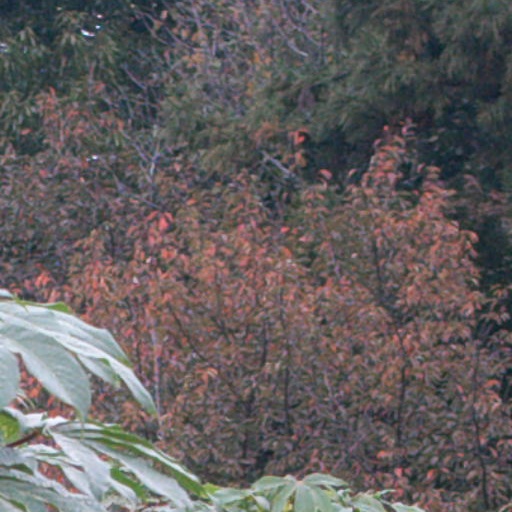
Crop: cassava